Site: brandenburg
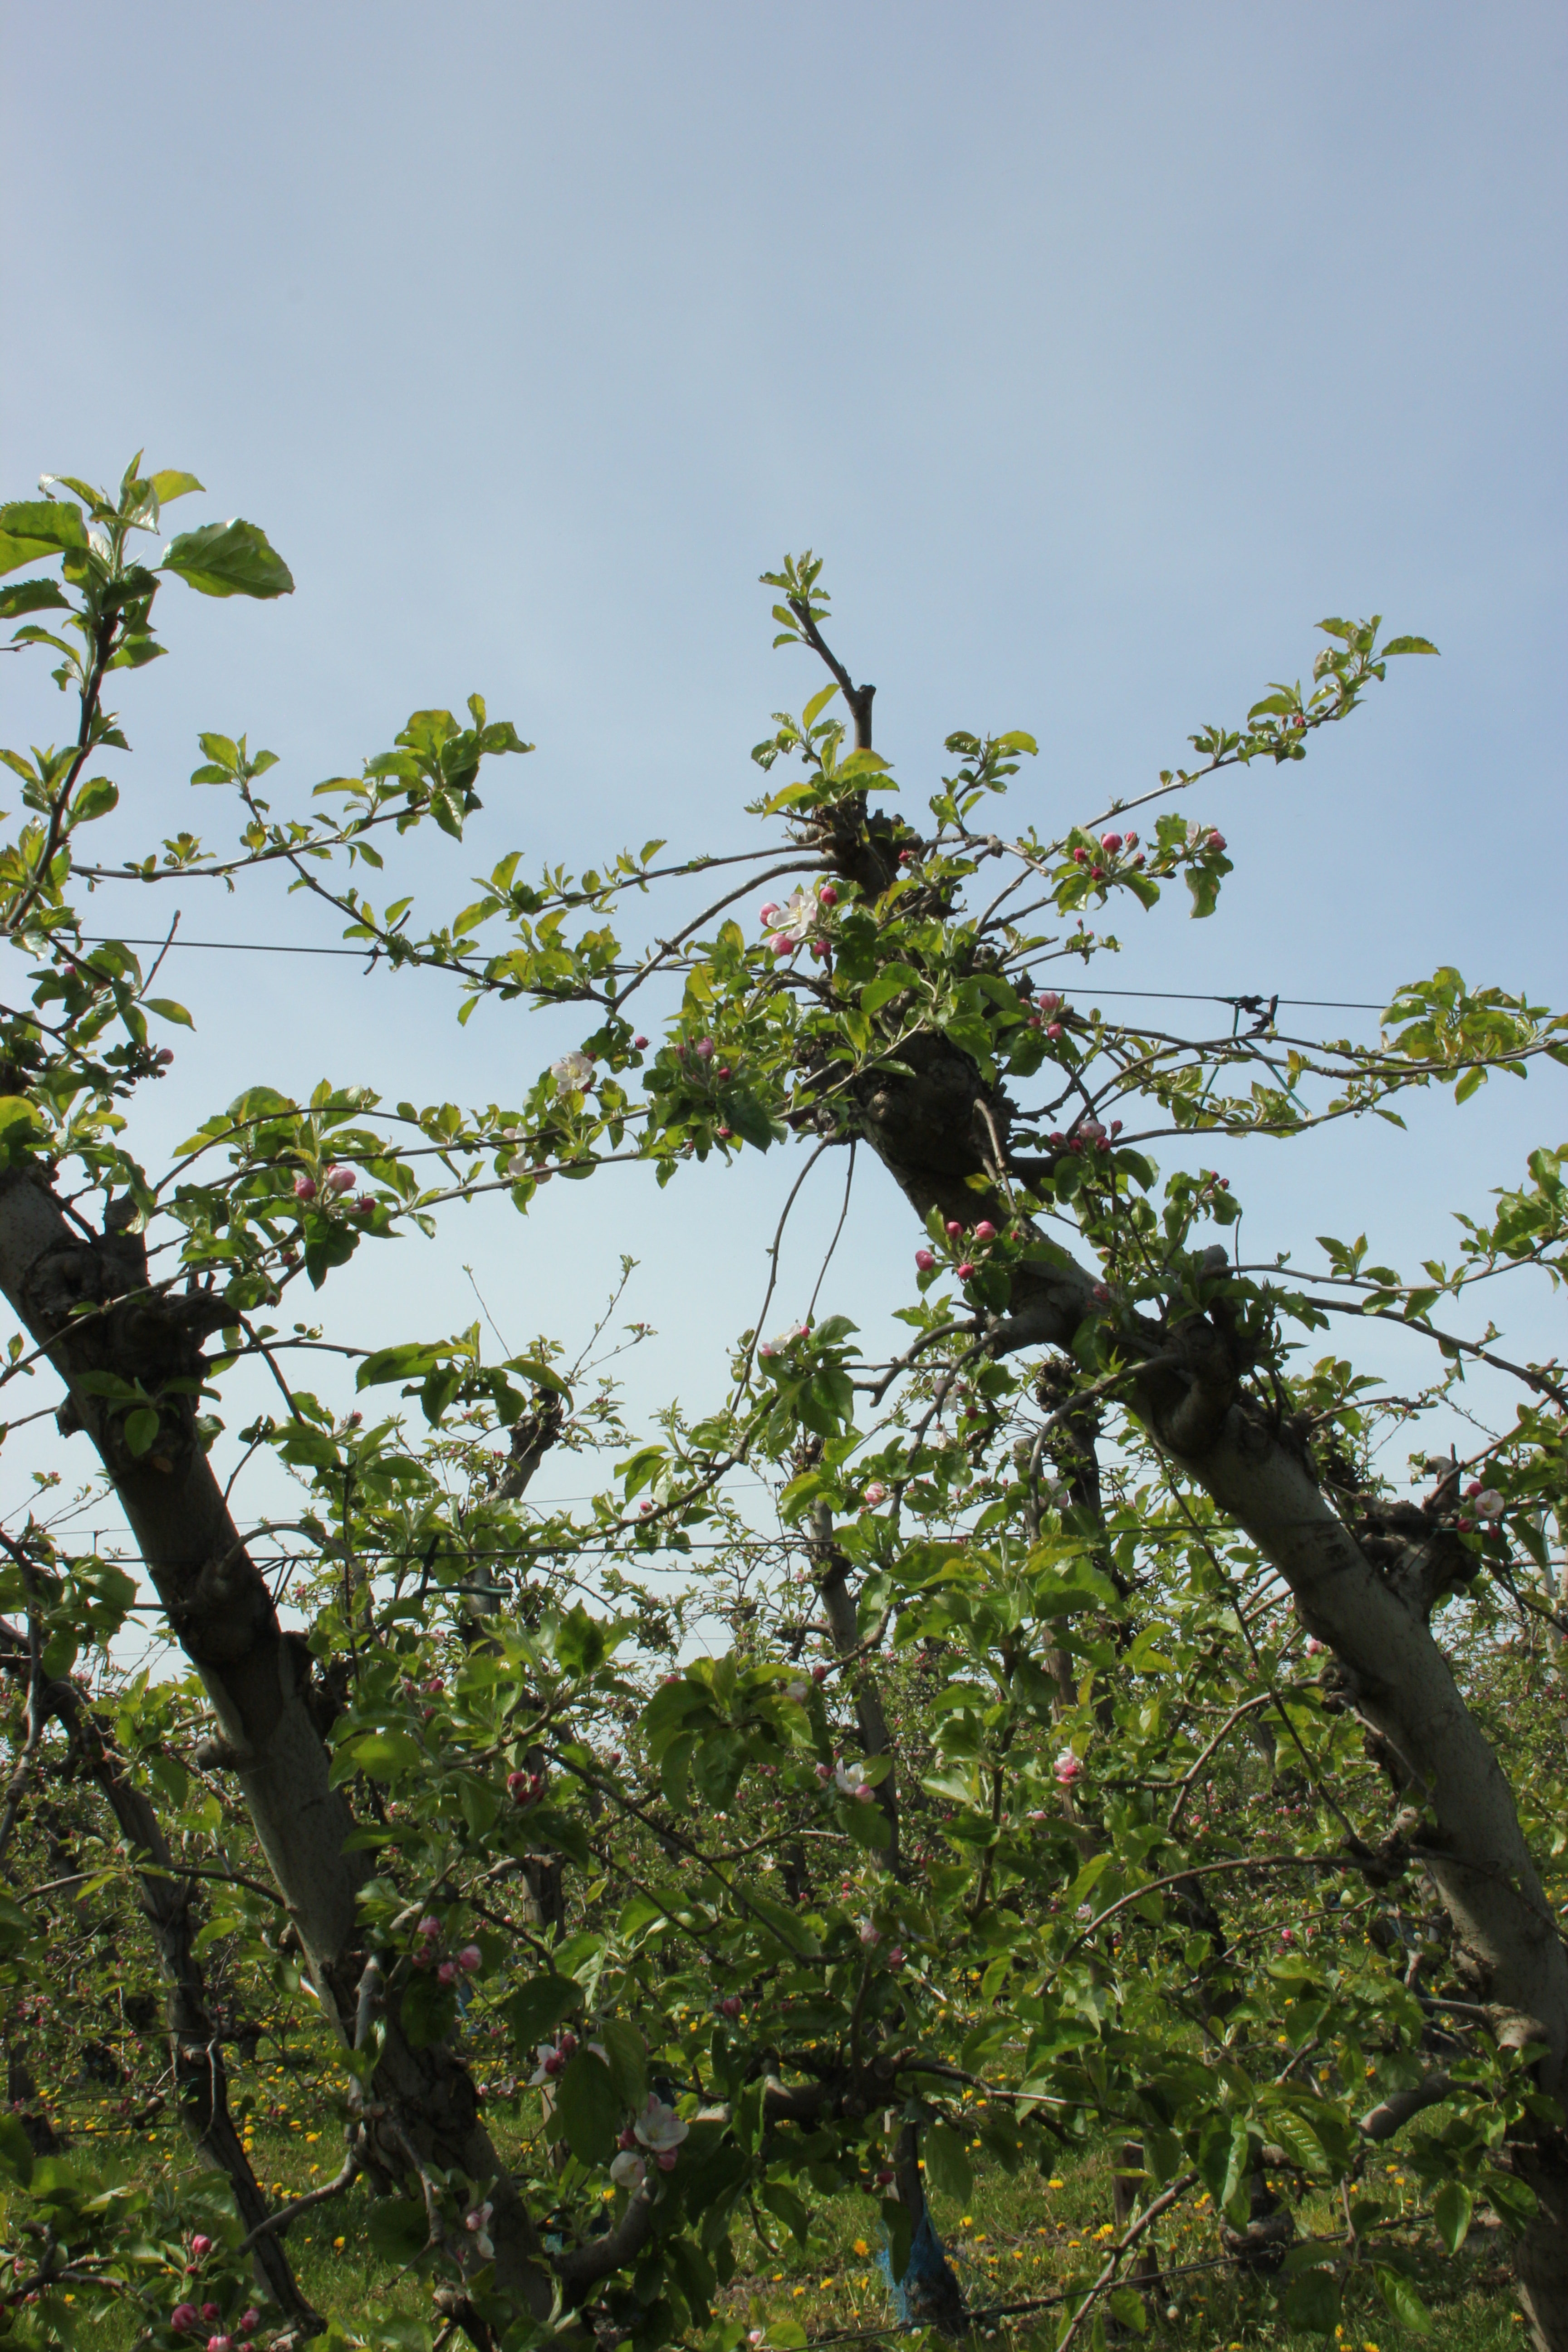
Growth stage (BBCH 60): Flowering